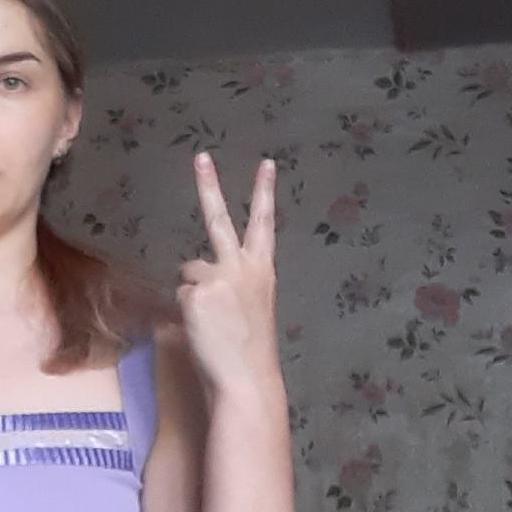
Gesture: peace_inverted